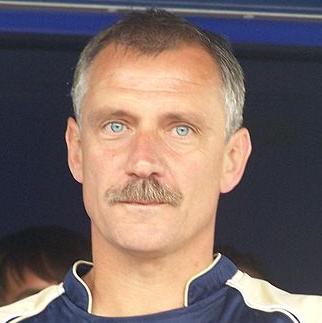
Age: 47